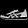
Label: Sneaker